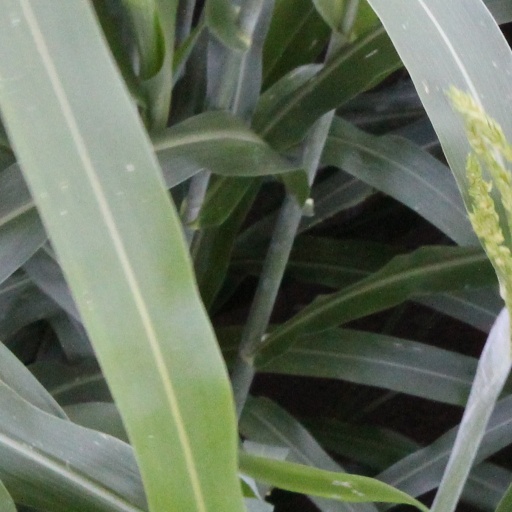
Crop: sorghum